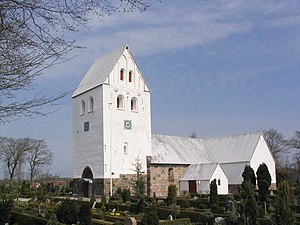
Hvidbjerg Kirke (Struer Kommune)
Hvidbjerg Kirke
Hvidbjerg Kirke ligger i Hvidbjerg midt på Thyholm, nord for Struer.